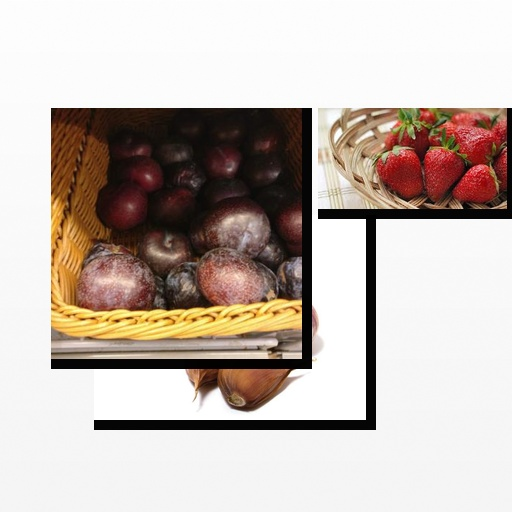
Food items: garlic, strawberry, plum